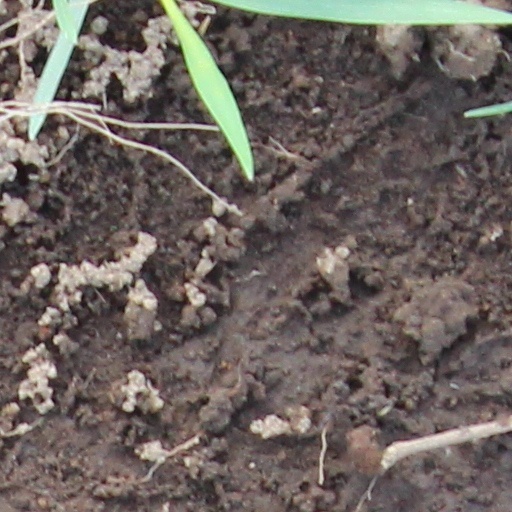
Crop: wheat